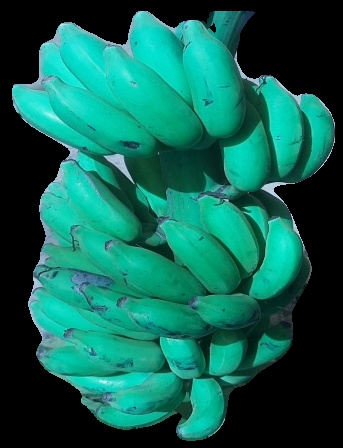
Variety: elakki-bale
Grade: grade3